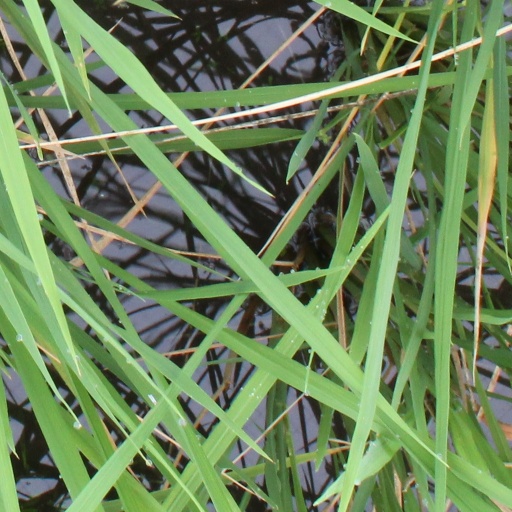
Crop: rice